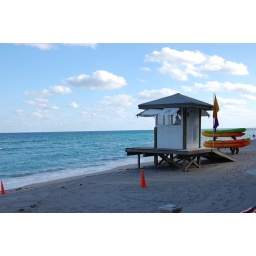
Lifeguard tower on the beach in Hollywood, Florida